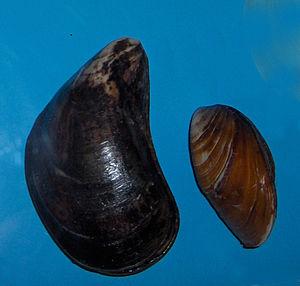
Mytilus est un genre de mollusques bivalves de la famille des Mytilidae, qui contient notamment la moule commune.